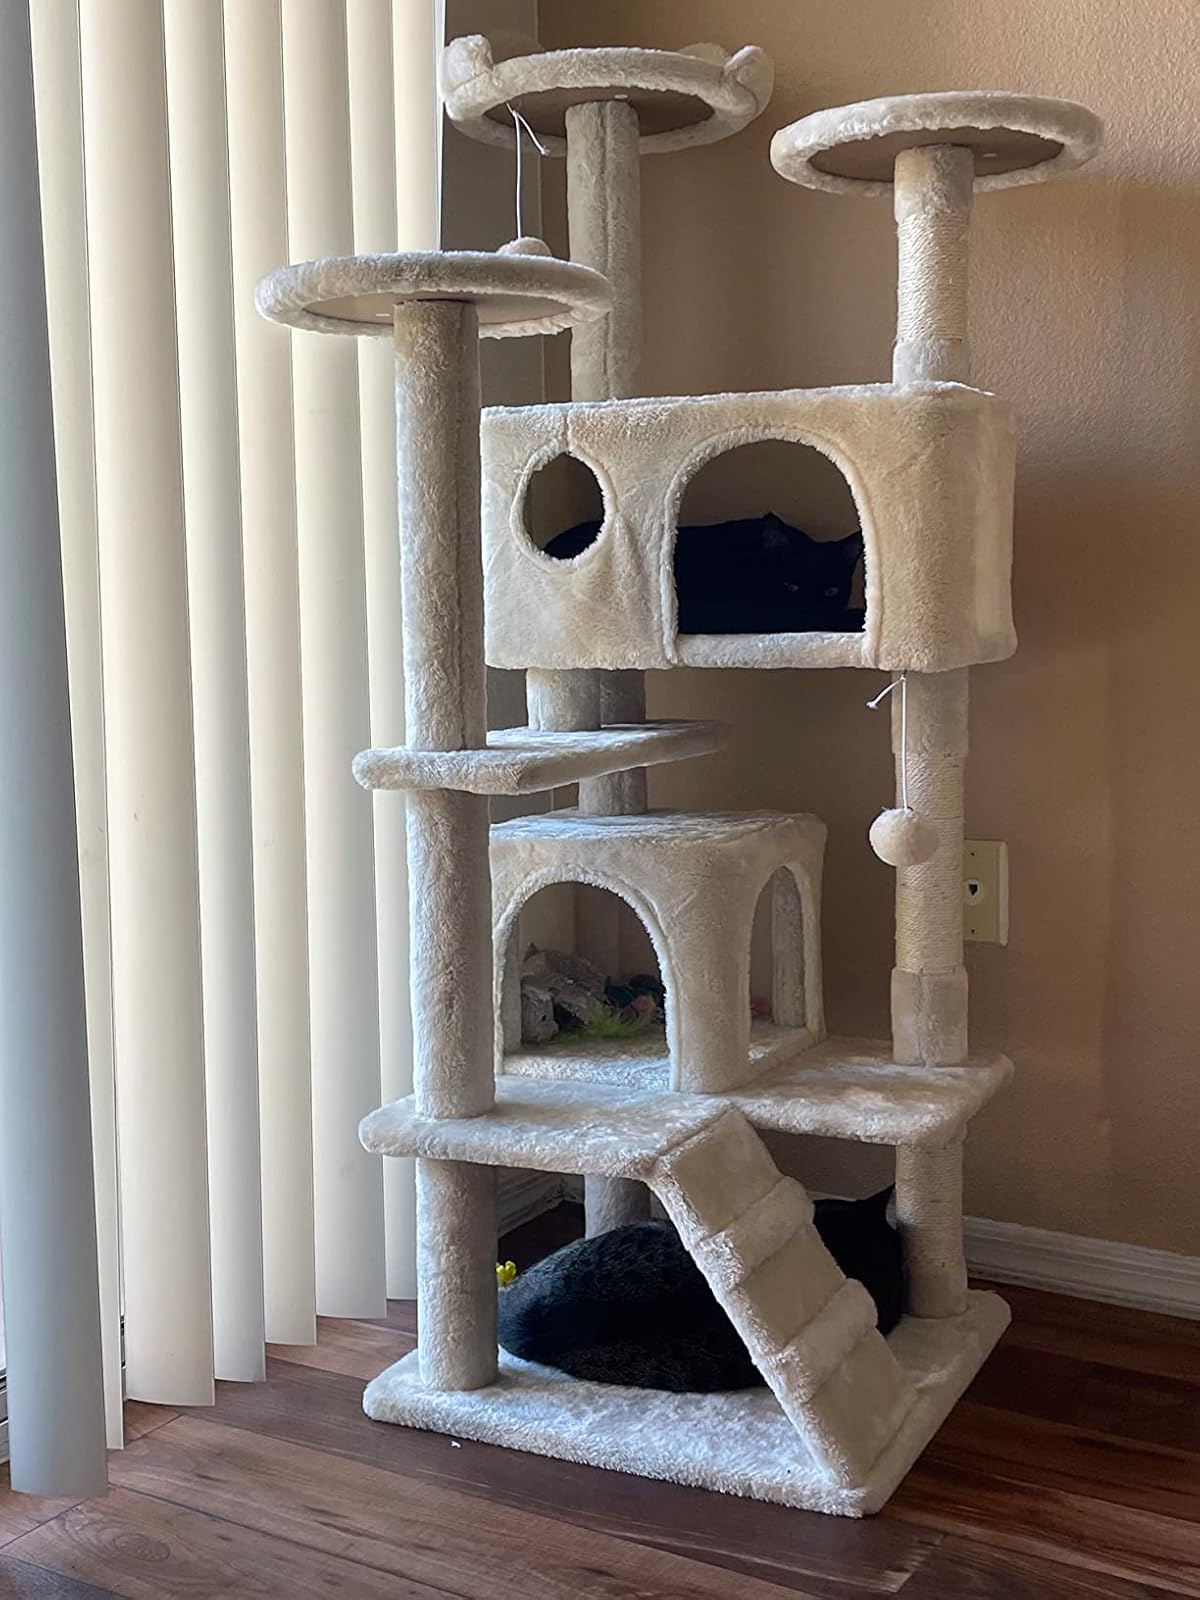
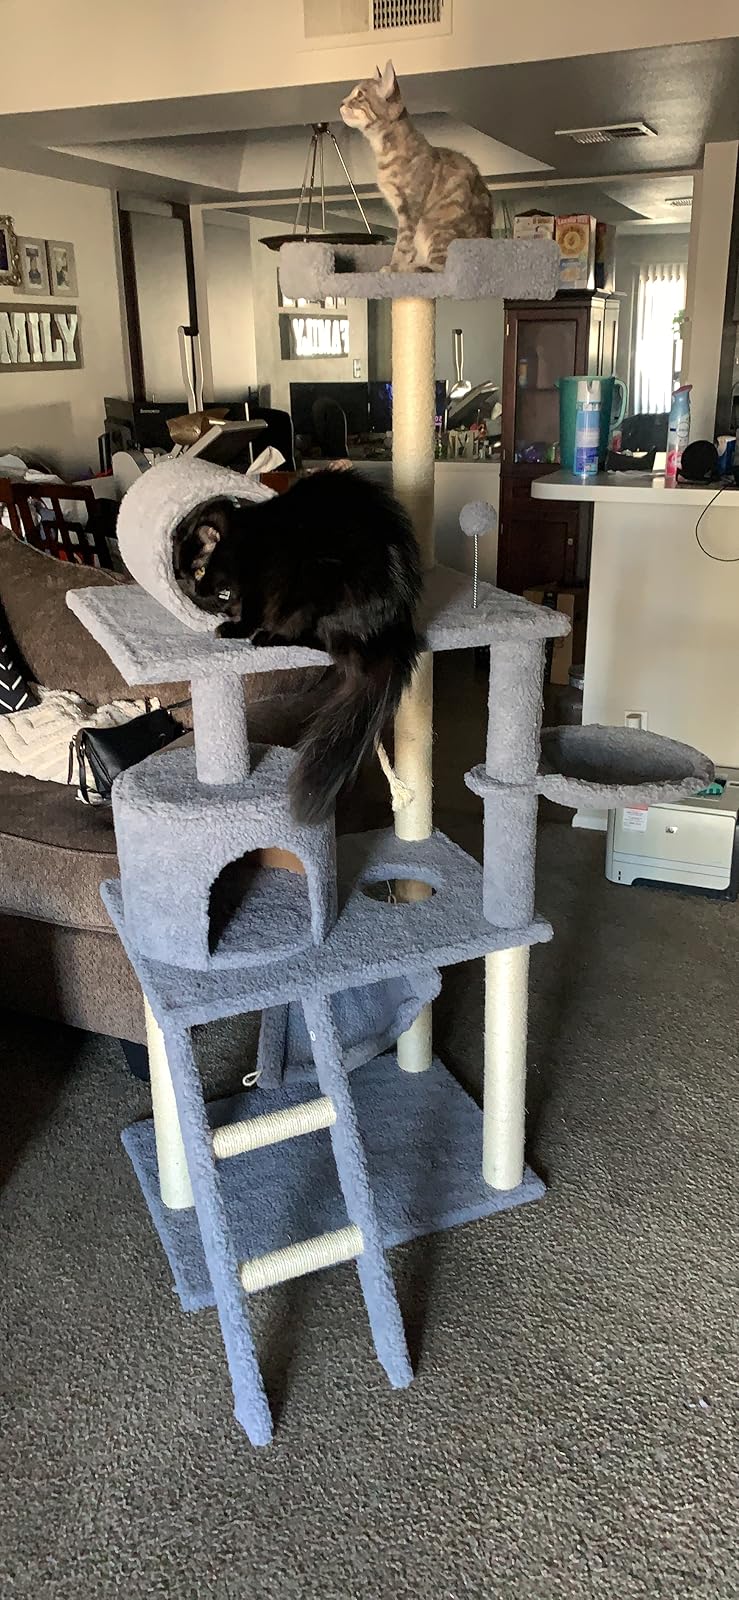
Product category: items_cat tree
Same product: no